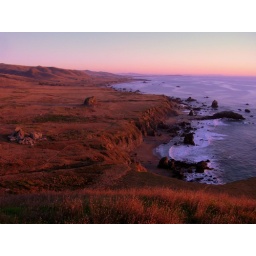
from sunset hill, near goat rock